USS New Jersey (BB-62)

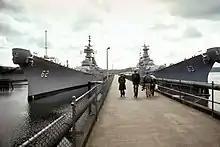
"New Jersey" and moored at the Naval Inactive Ship Maintenance Facility at Puget Sound Naval Shipyard in 1981. Note the difference between the modernized "New Jersey" and the nearly-unmodified "Missouri".

Her first Vietnam combat tour completed, "New Jersey" departed Subic Bay 3 April 1969 for Japan. She arrived at Yokosuka for a two-day visit, sailing for the United States 9 April. Her homecoming, however, was to be delayed. On the 15th, while "New Jersey" was still at sea, North Korean jet fighters shot down an unarmed EC-121 Constellation electronic surveillance plane over the Sea of Japan, killing its entire crew. A carrier task force was formed and sent to the Sea of Japan, while "New Jersey" was ordered to come about and steam toward Japan. On the 22nd she arrived once more at Yokosuka, and immediately put to sea in readiness for what might befall.